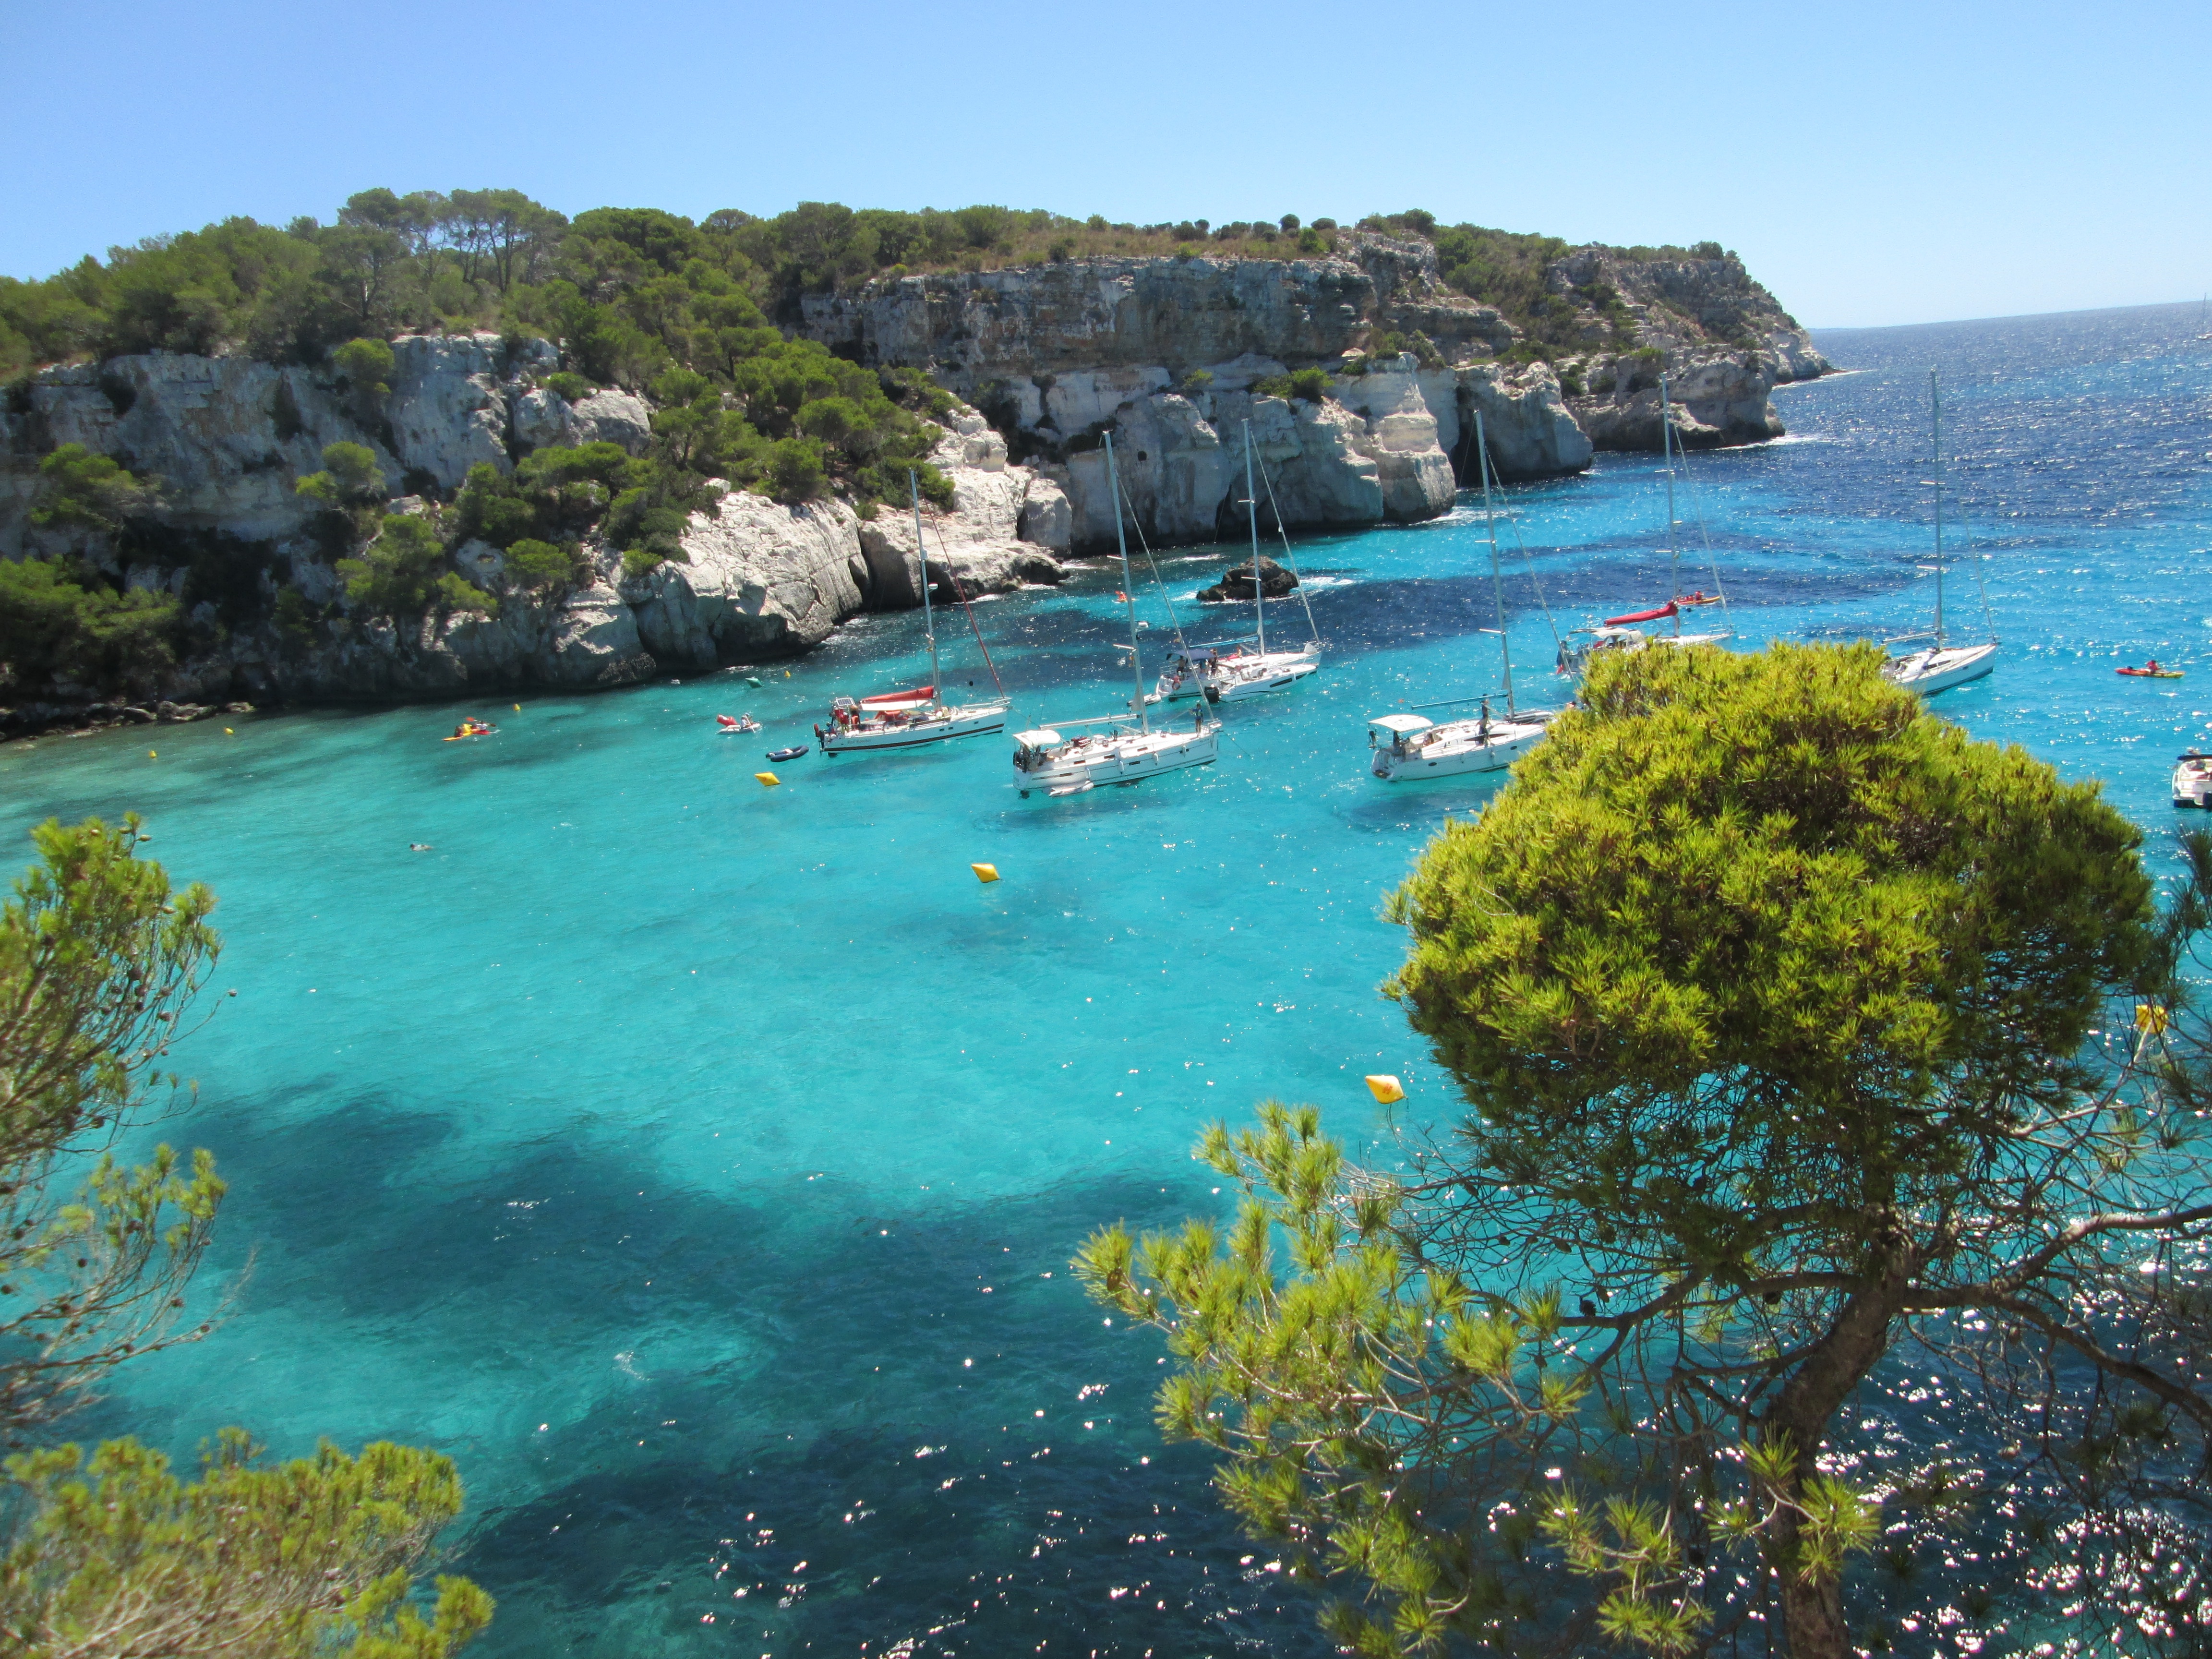
beach, landscape, sea, coast, ocean, coastal, cliff, cove, mediterranean, lagoon, bay, island, blue, terrain, body of water, spain, beaches, costa, archipelago, caribbean, islands, tropics, cape, islet, mediterranean sea, landform, balearic islands, minorca, geographical feature